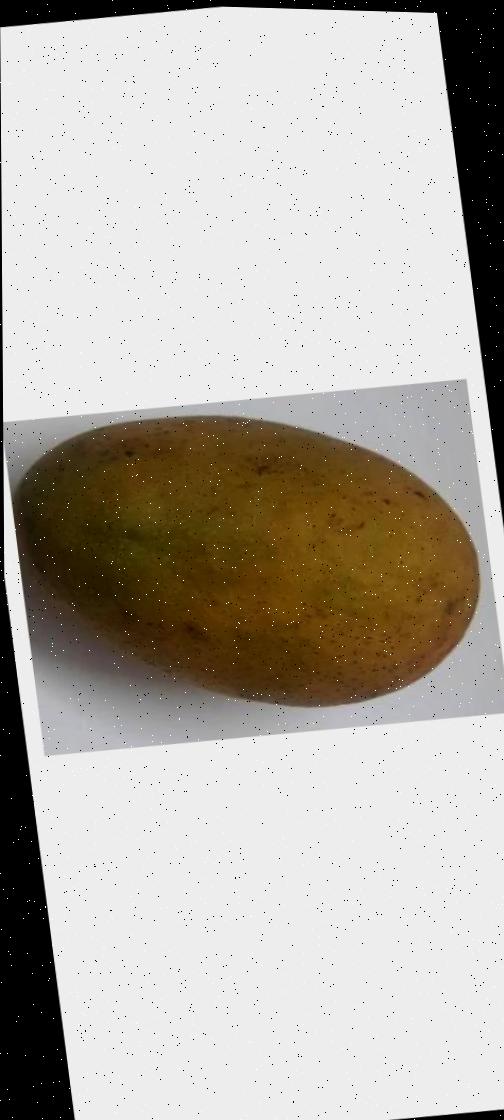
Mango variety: Ashshina Classic